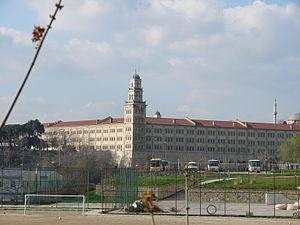
La caserne Selimiye, également connue sous le nom de caserne de Scutari, est une caserne de l' armée turque située dans le district d'Üsküdar, dans la partie asiatique d'Istanbul, en Turquie. Elle a été fondée en 1800 par le sultan Selim III pour les troupes du Nizam-ı Djédid dans le cadre des efforts de réformes militaires ottomanes. Cette caserne, érigée en bois par Krikor Balyan a été incendiée en 1808 lors d'une révolte des janissaires qui s'opposaient aux réformes. La reconstruction de la caserne en pierre, commandée par le sultan Mahmud II, a commencé en 1825 et s'est achevée le 6 février 1828. Il s'agit d'un imposant bâtiment de plan rectangulaire de 200m sur 267m dont le centre servait de grand terrain de parade. La structure avait trois étages sur trois ailes et deux étages seulement sur l'aile est en raison de l'inclinaison du terrain. La caserne se situe à côté de la Grande Mosquée Selimiye
La Famille Balyan fut une famille d'architectes arméniens au service des sultans ottomans. Sur cinq générations, du XVIIIᵉ au XIXᵉ siècles, ils conçurent les plans de nombreux édifices, dont des palais, des kiosques, des mosquées, des églises et diverses autres constructions publiques, majoritairement à Istanbul. Les neuf membres les plus célèbres de cette famille servirent six sultans durant près d'un siècle, ils contribuèrent à l'occidentalisation de l'architecture au sein de la capitale impériale.
Krikor Balyan, né en 1764 et mort en 1831, est un architecte ottoman arménien, membre de la famille Balyan et premier à utiliser officiellement le nom. Il est le gendre de Mason Minas et le beau-père de Ohannes Amira Severyan, architectes au Palais.